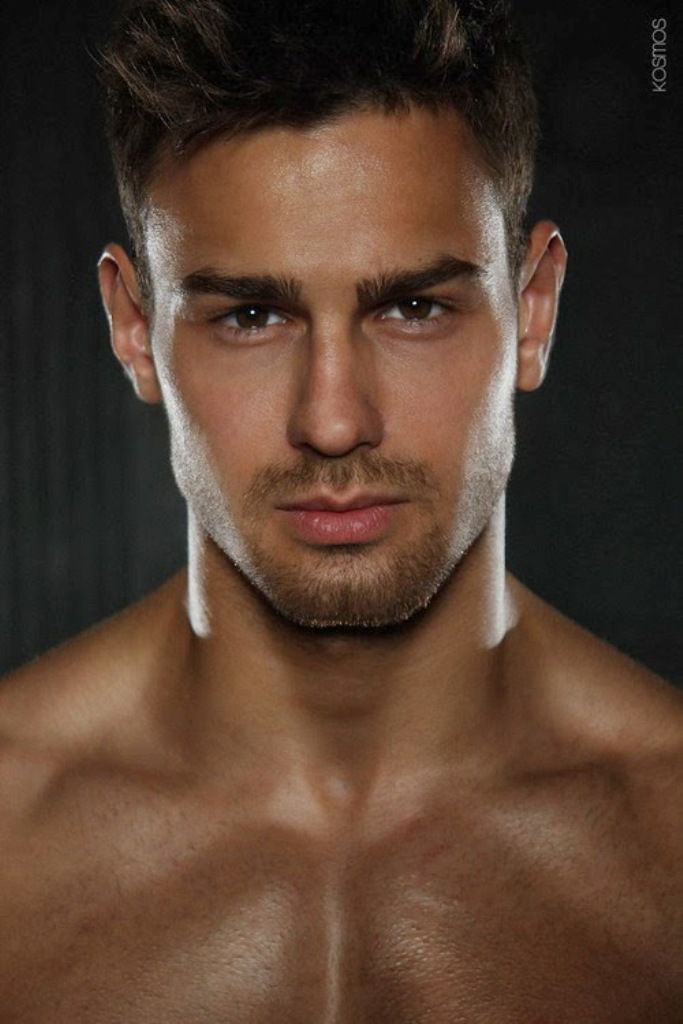
Gender: men